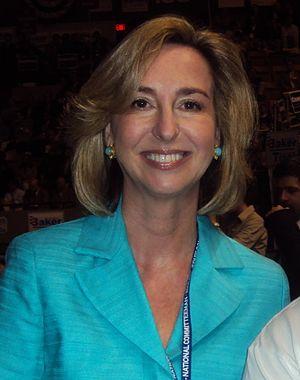
Kerry Healey, née Kerry Murphy le 30 avril 1960 à Omaha dans le Nebraska, est une femme politique américaine de l'État du Massachusetts. Membre du Parti républicain, elle a été lieutenant-gouverneur de cet État entre 2003 et 2007.